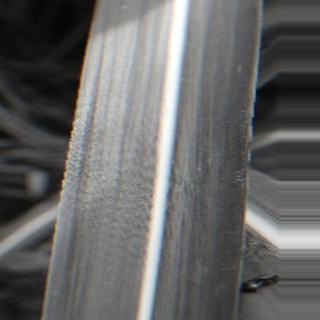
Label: sugarcane_bacterial_blight